Torgny Segerstedt

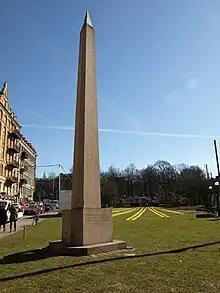
Torgny Segerstedt monument at Vasaplatsen, Gothenburg

Torgny Karl Segerstedt (1 November 1876 – 31 March 1945) was a Swedish professor and scholar of comparative religion, who later became editor-in-chief of the newspaper "Göteborgs Handels- och Sjöfartstidning". He is most remembered for his uncompromising anti-Nazi stance and his efforts to alert the Swedish public to the threat of Fascism during the 1930s.